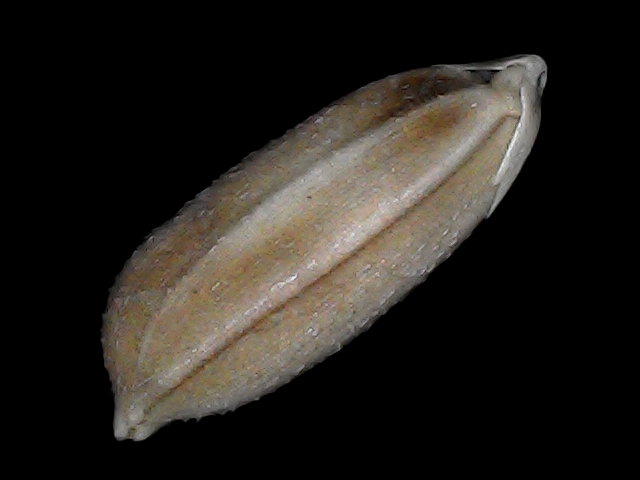
Rice variety: Br22